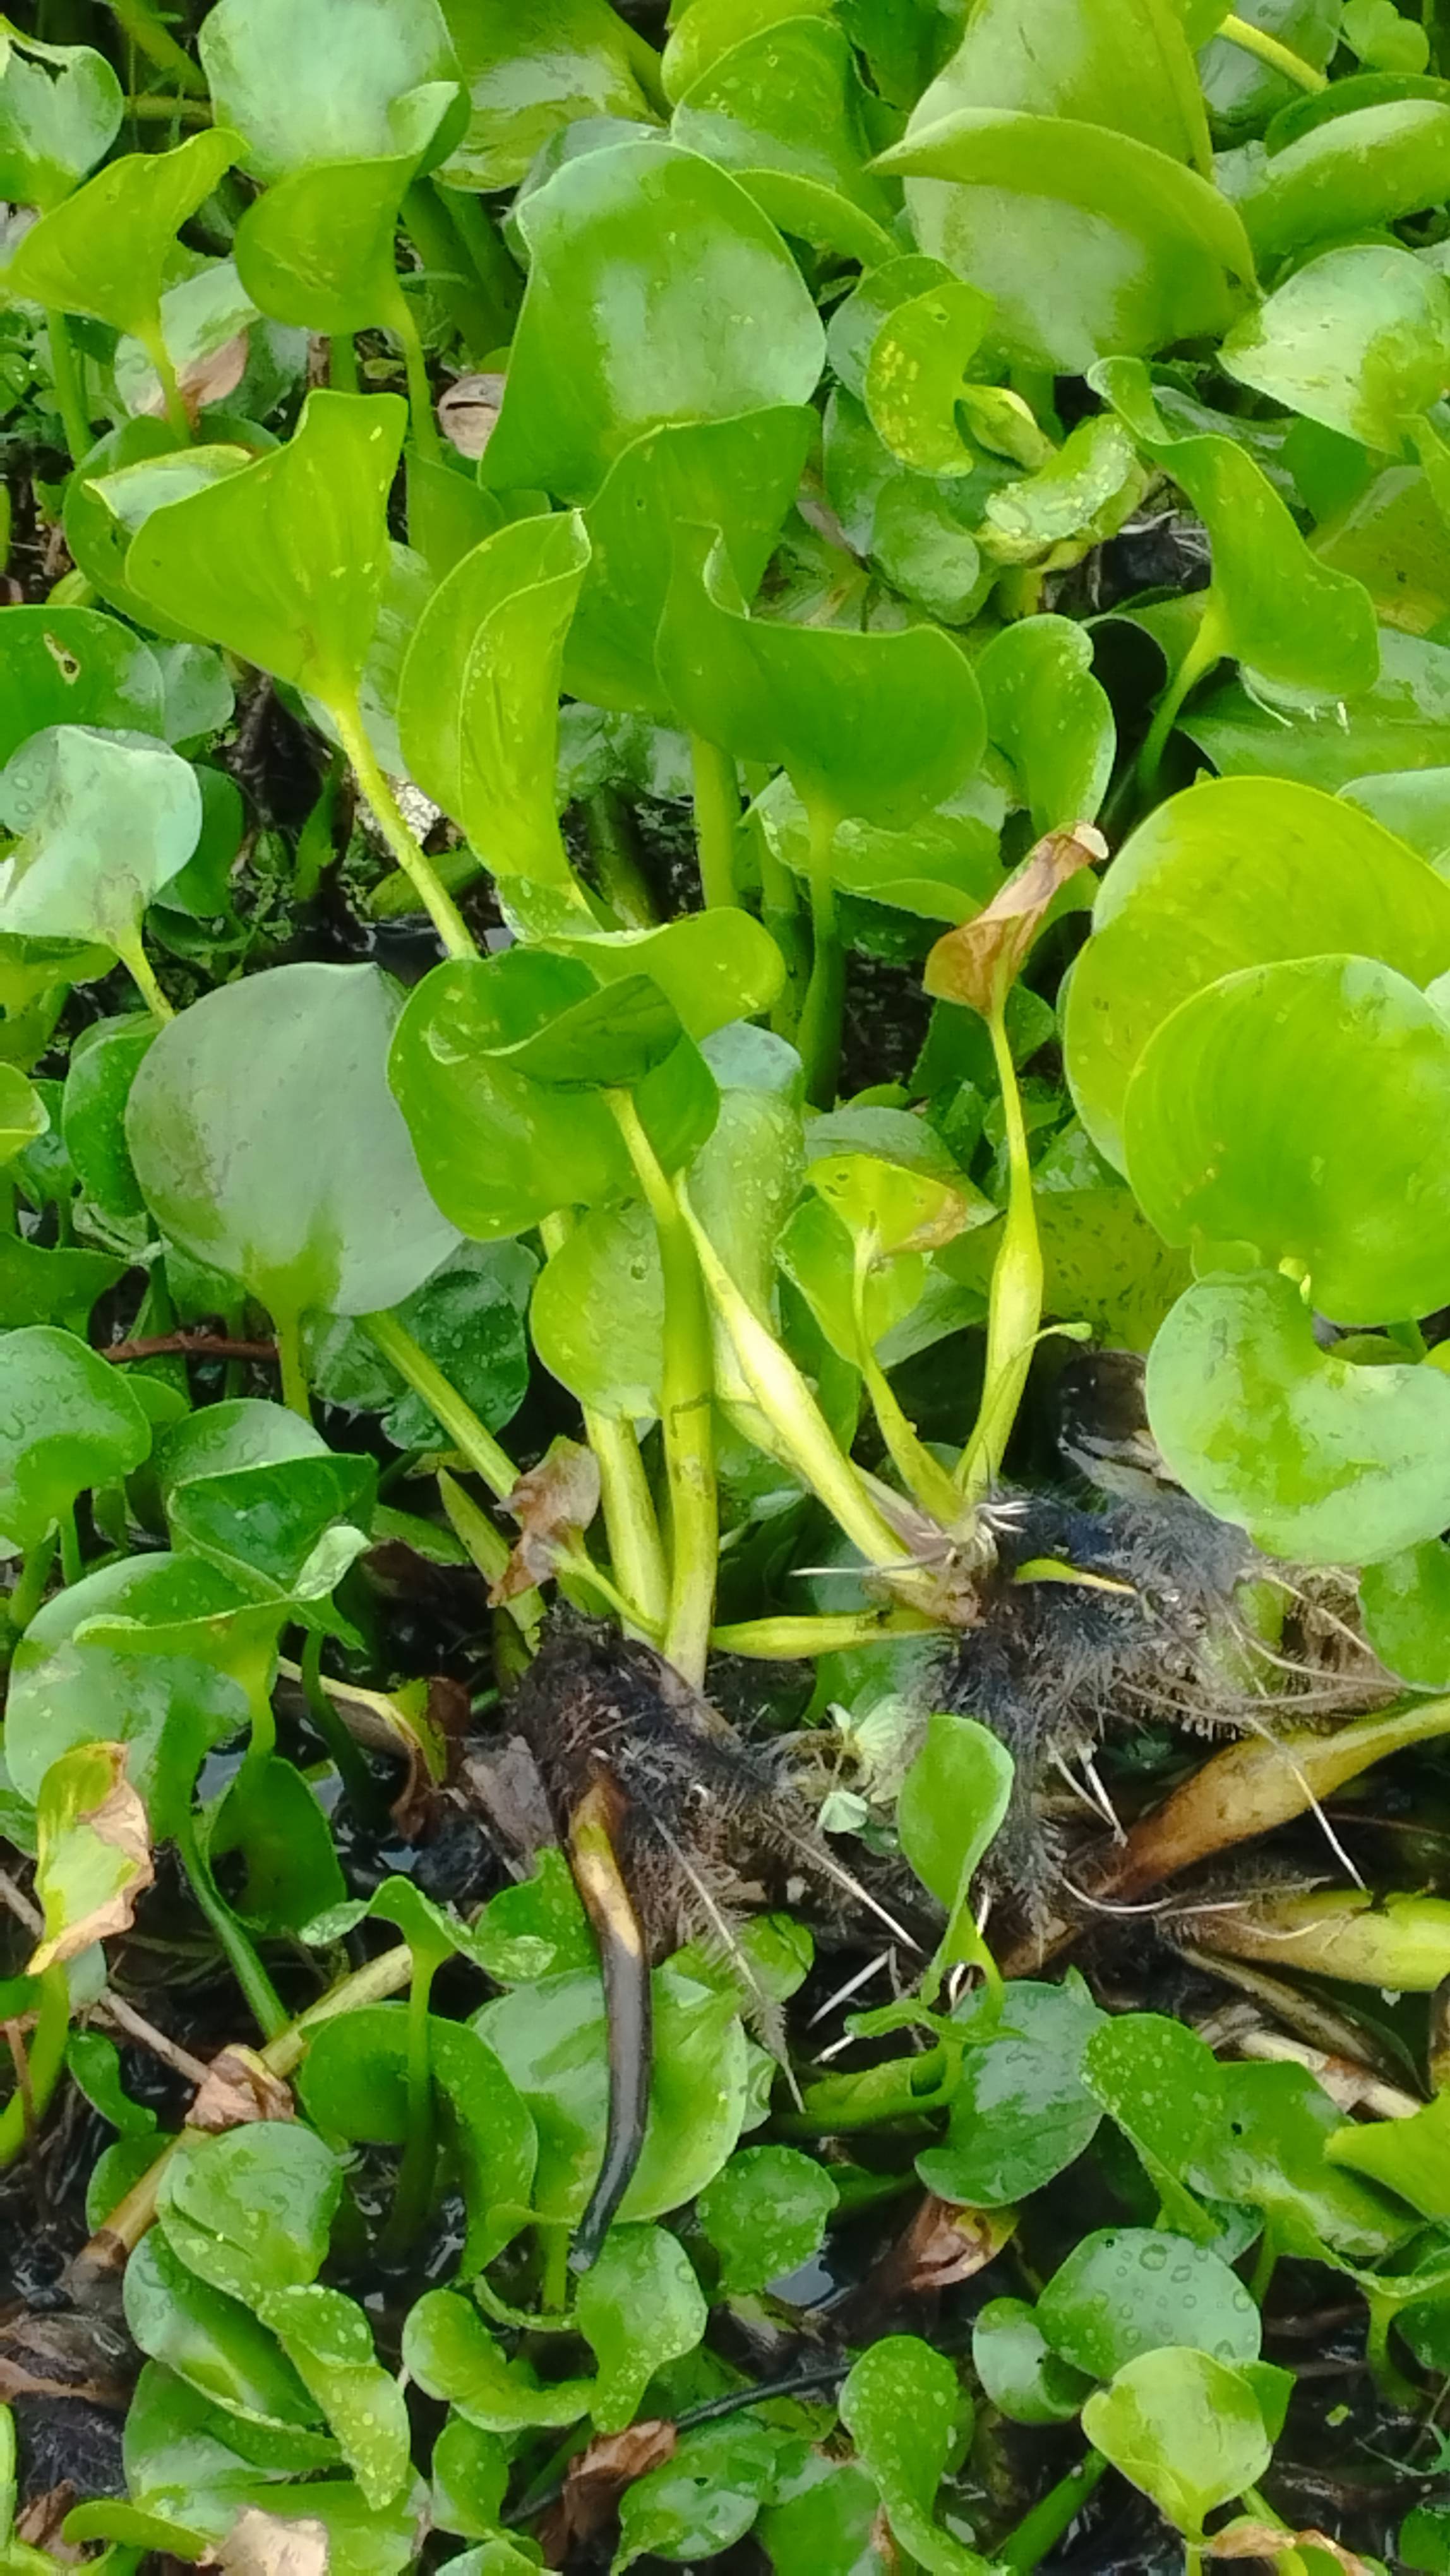
Species: Common Water Hyacinth (Eichornia crassipes)